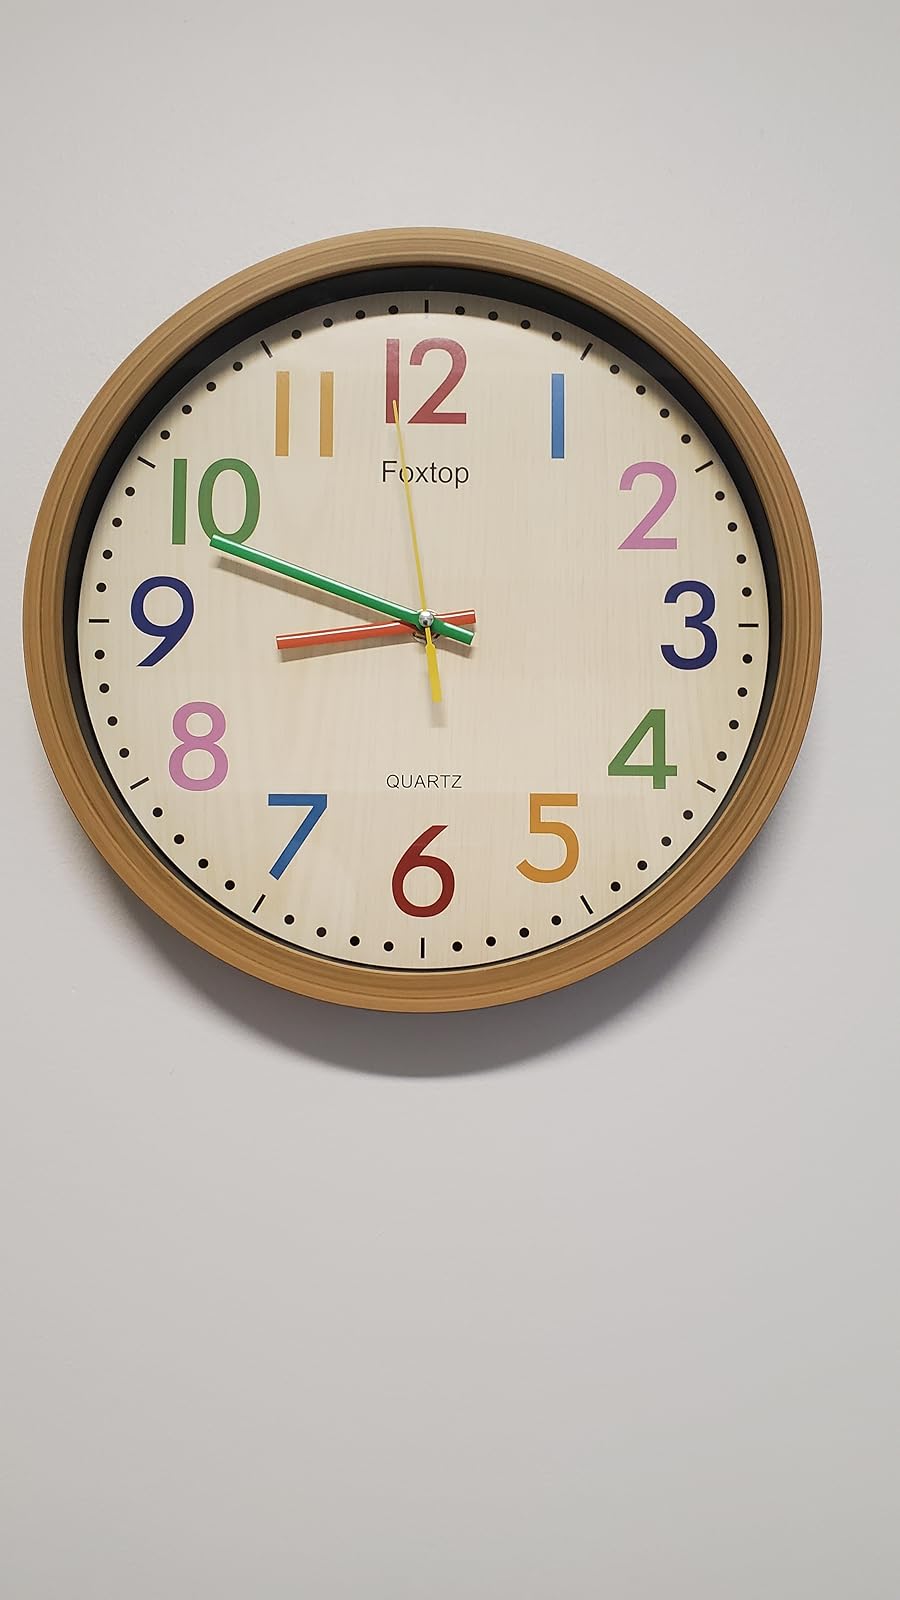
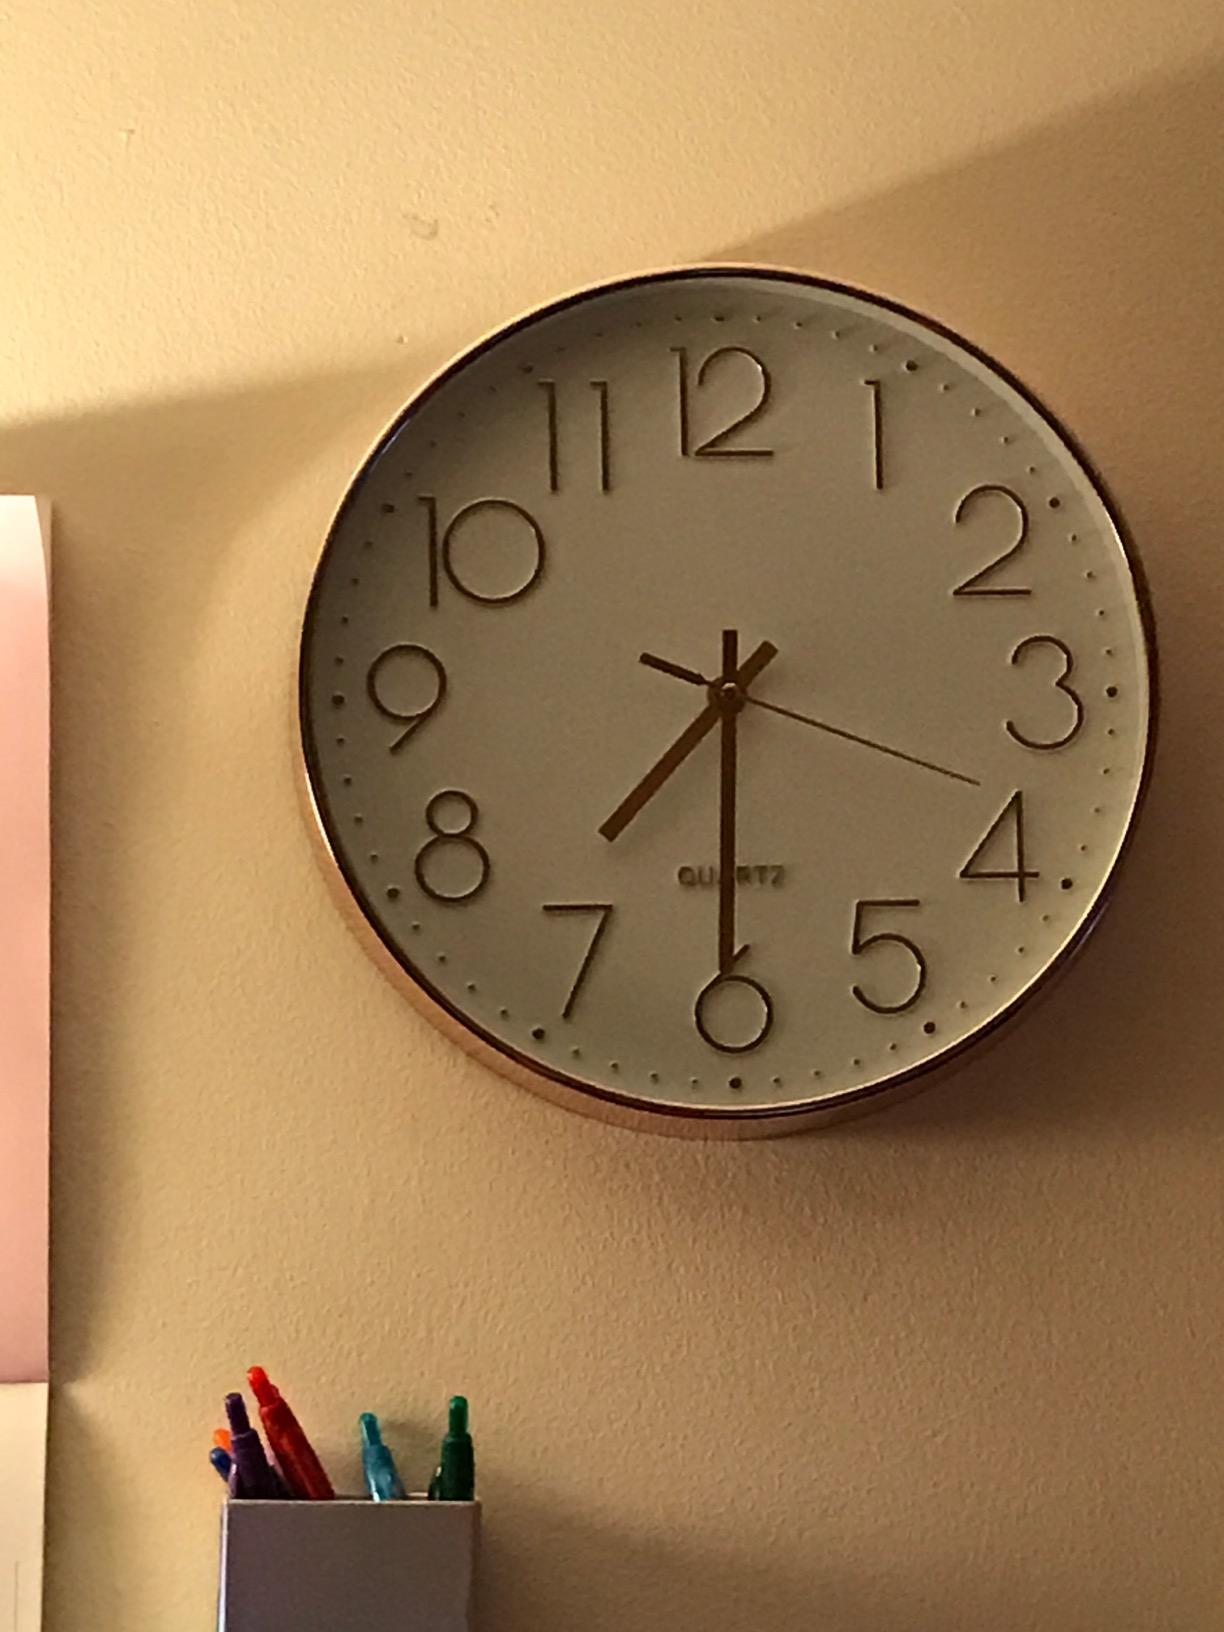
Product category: clock
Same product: no